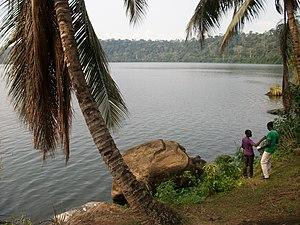
Konye est une commune du Cameroun située dans la région du Sud-Ouest et le département de la Meme.